Sunburn (1999 film)

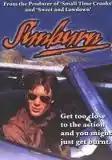
Film poster

Sunburn is a 1999 comedy-drama film directed by Nelson Hume and starring Cillian Murphy, Paloma Baeza, and Barry Ward. The film is about a group of young Irish people who spend the summer in the United States.